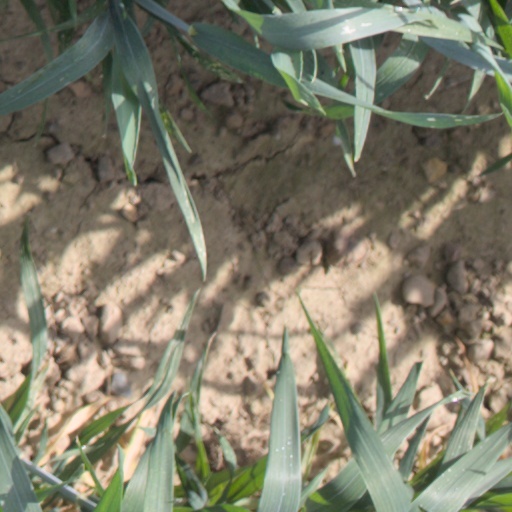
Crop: wheat